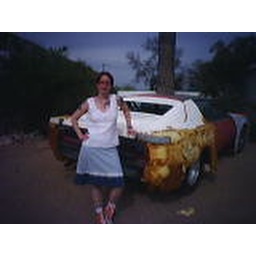
The totally white trash car in the trailer park by my house